Quincy, Massachusetts

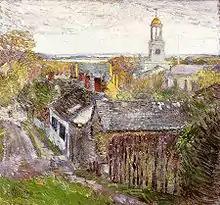
"Quincy, Massachusetts", oil on canvas, Childe Hassam, 1892

In the 1870s, the city gave its name to the Quincy Method, an influential approach to education developed by Francis W. Parker while he served as Quincy's superintendent of schools. Parker, an early proponent of progressive education, put his ideas into practice in the city's underperforming schools; four years later, a state survey found that Quincy's students were excelling. Many of Quincy’s teachers were recruited by districts in other states, spreading the Quincy method beyond Massachusetts to New Jersey, New York, Connecticut, Vermont, Florida, Minnesota, and other places.